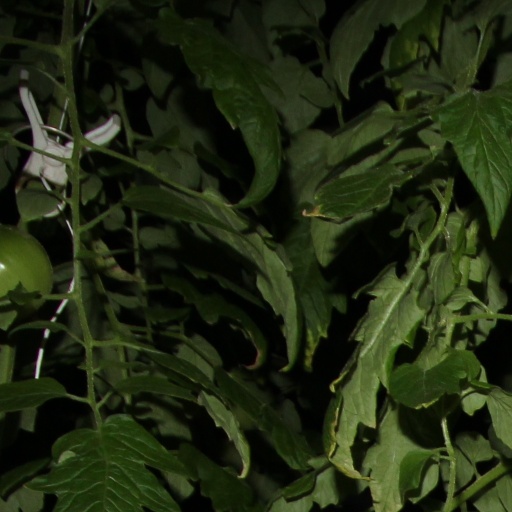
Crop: tomato